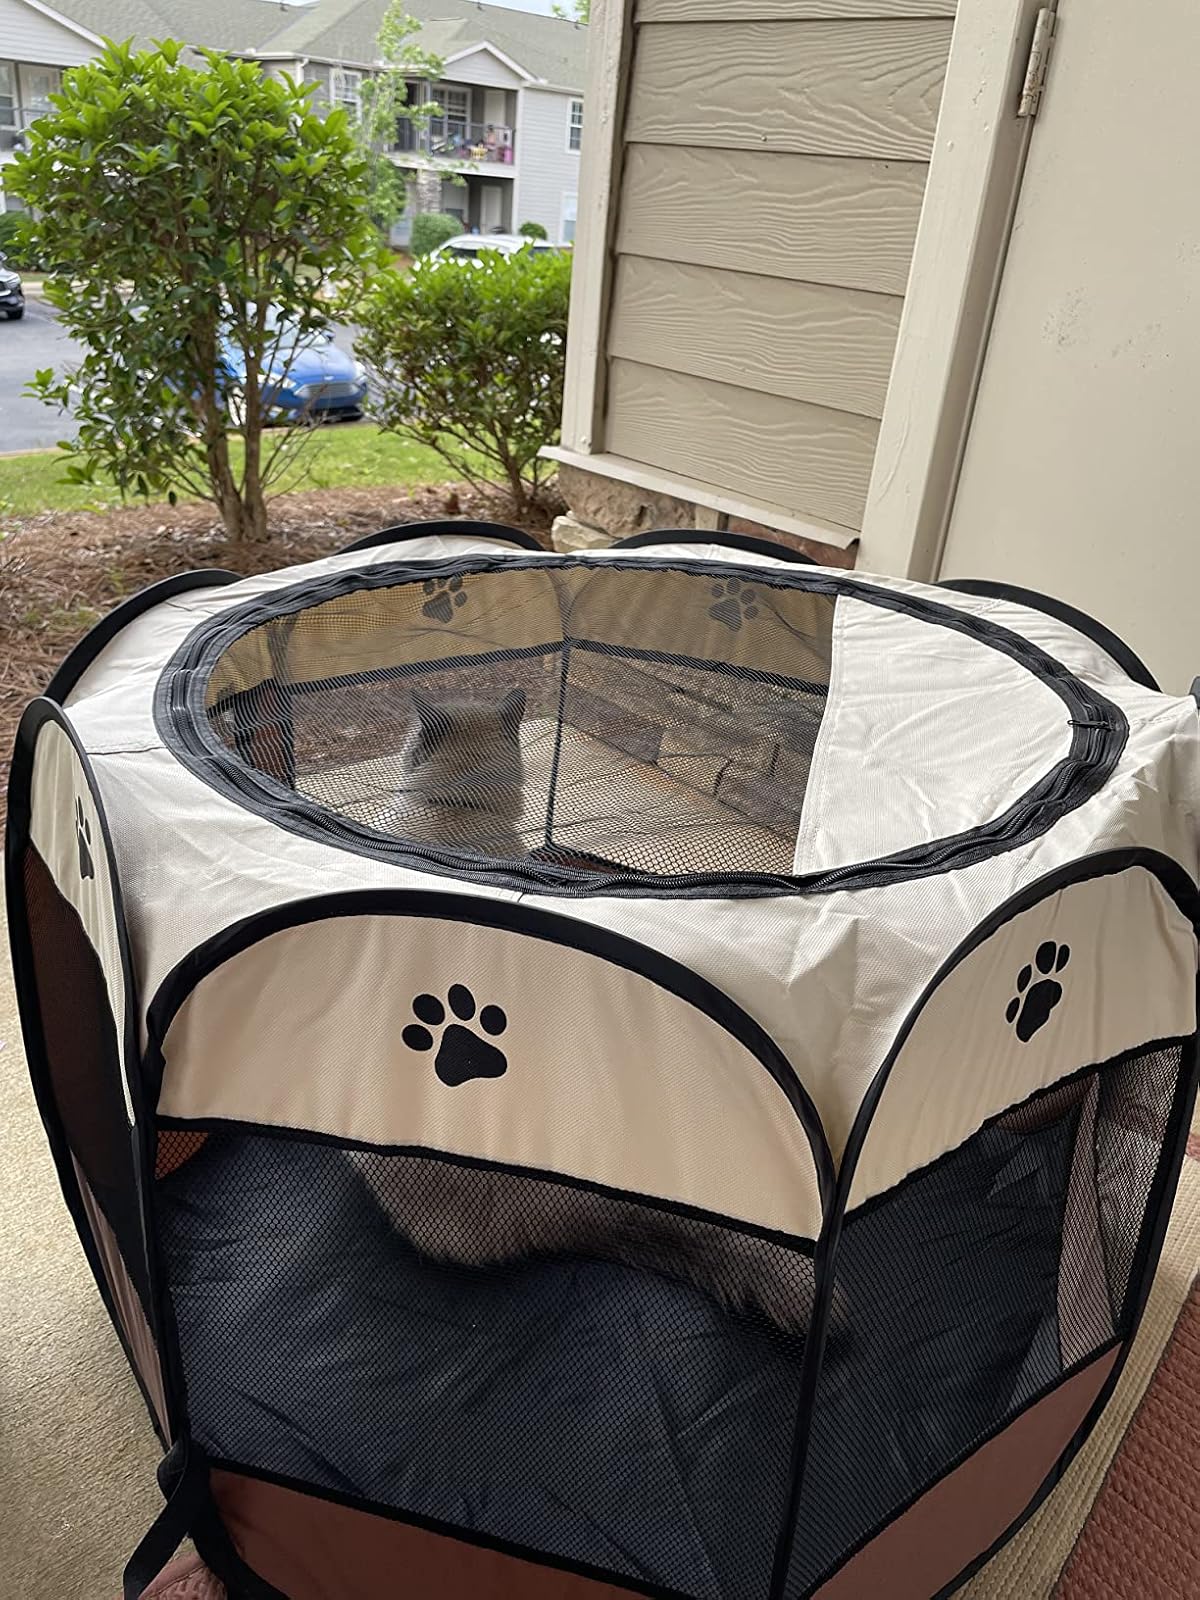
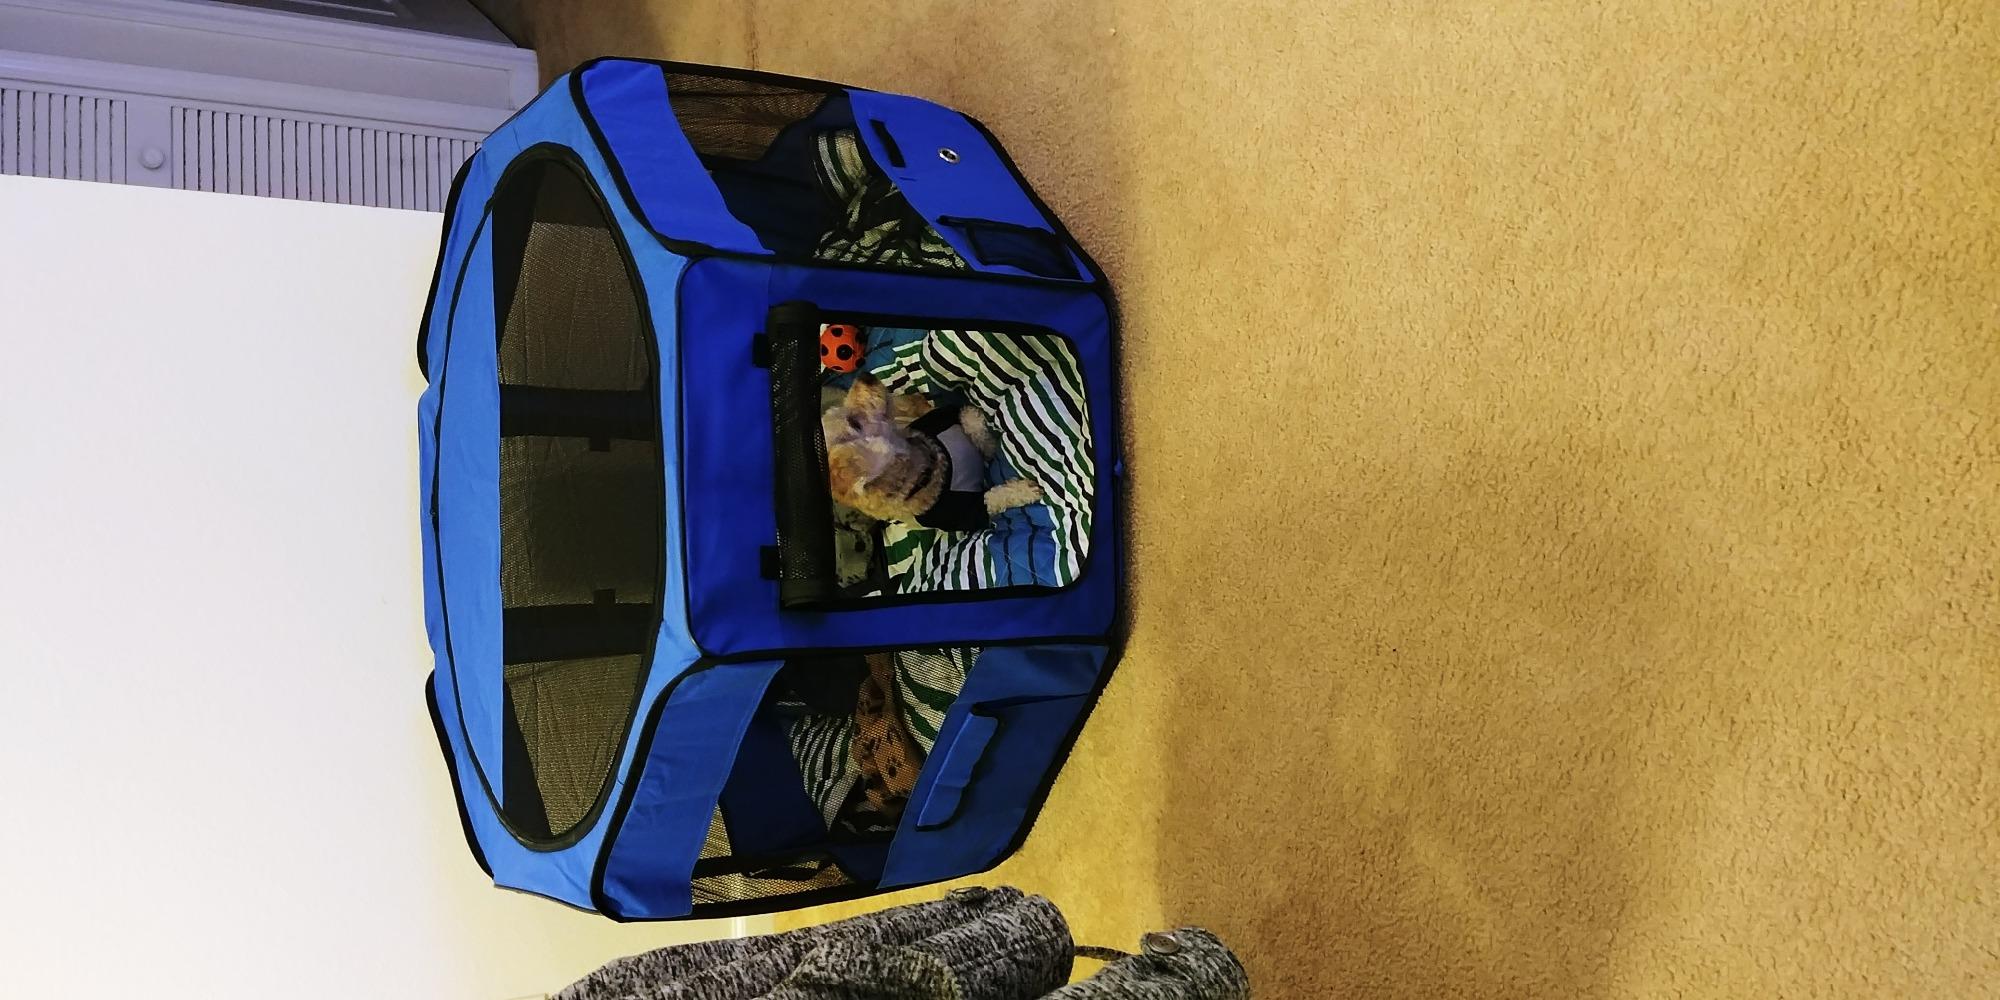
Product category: items_kennel
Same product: no